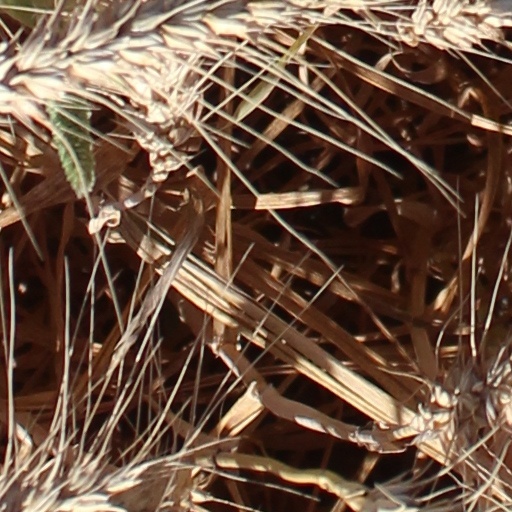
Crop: wheat